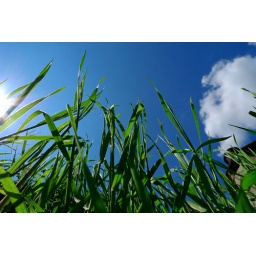
Looking up to the blue sky, framed by grass with a nice fluffy cumulus cloud and a flare from the sun.